2023 Super GT Series

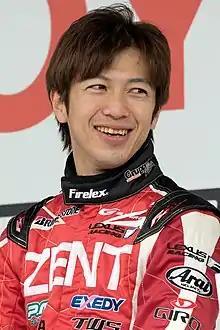
The 2023 Super GT Series was the last season for the three-time GT500 champion Yuji Tachikawa (pictured in 2015), having participated in the series since 1996.

The 2023 Autobacs Super GT Series was a motor racing championship based in Japan for grand touring cars, sanctioned by the Japan Automobile Federation (JAF) and ran by the GT Association (GTA). It was the thirty-first season of the JAF Super GT Championship, which included the All Japan Grand Touring Car Championship era, and the nineteenth season under the Super GT name. It was also the forty-first overall season of a national JAF sportscar championship dating back to the All Japan Endurance/Sports Prototype Championship.